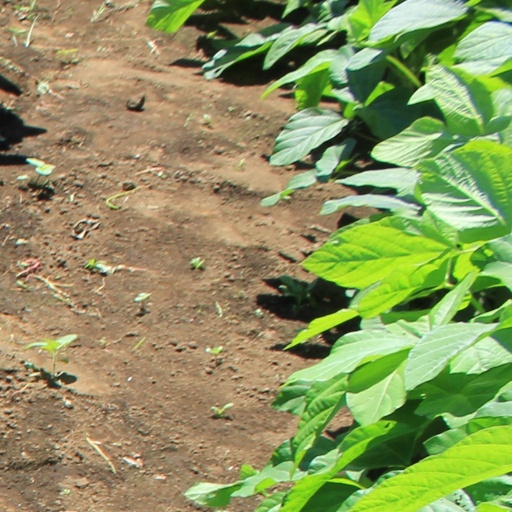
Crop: soybean